STS-123

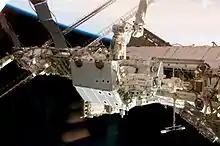
The pallet with Dextre is temporarily docked to the Mobile Base Station.

Endeavour's commander, Dominic Gorie, guided the shuttle through a 360-degree backflip, known as the rendezvous pitch maneuver, to allow for full photographic surveillance of the thermal tiles on the Space Shuttle's underside before docking with the space station. Docking occurred at 03:49 UTC and the hatches between the two spacecraft were opened at 05:36 UTC on. After docking the pallet carrying Dextre was moved to the Payload ORU Accommodation (POA) of the Mobile Base Station (MBS) by Canadarm2.